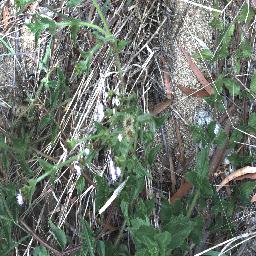
Label: siam_weed